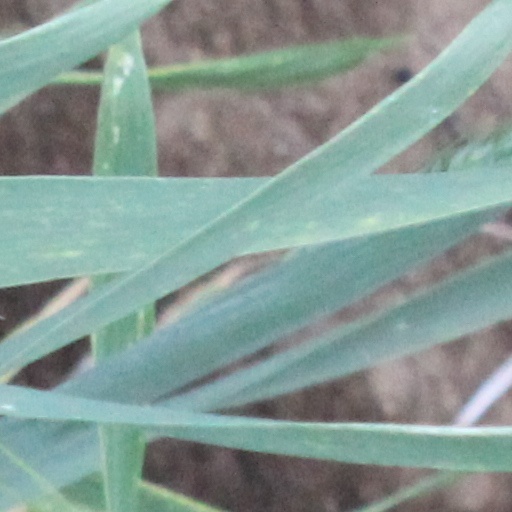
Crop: wheat